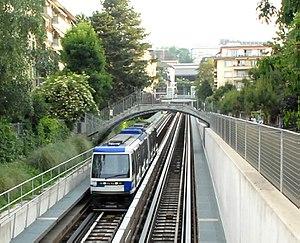
Montriond est une ancienne station de l'ancienne ligne de chemin de fer à crémaillère Lausanne-Ouchy, située entre la rue Voltaire et l'avenue Édouard Dapples dans le quartier Sous-Gare/Ouchy, à Lausanne, capitale du canton de Vaud. Elle desservait notamment la partie centrale du quartier.